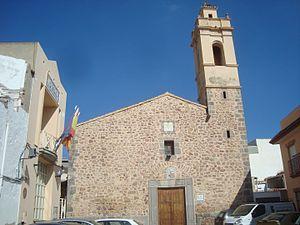
Quart de les Valls, en valencien et officiellement, est une commune d'Espagne de la province de Valence dans la Communauté valencienne. Elle est située dans la comarque du Camp de Morvedre et dans la zone à prédominance linguistique valencienne.